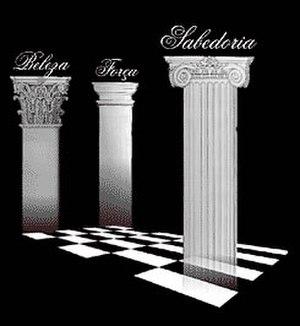
Le vocabulaire de la franc-maçonnerie comprend les termes et expressions utilisés en franc-maçonnerie. Il appartient à un langage symbolique spécifique, peu compréhensible pour un public non initié. Ce vocabulaire, qui a évolué au cours du temps, varie également assez notablement selon les rites, les pays, et les obédiences.